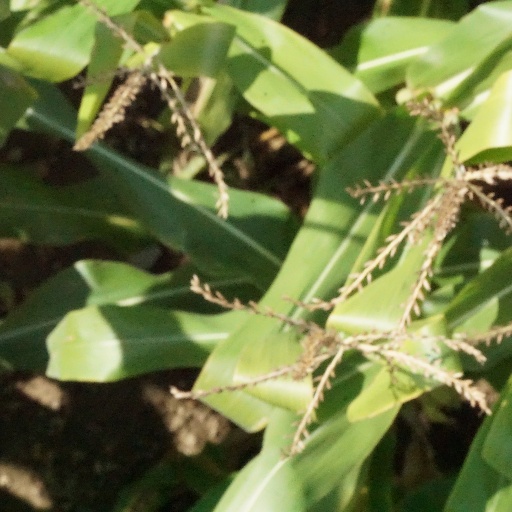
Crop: maize; corn